Sogdia

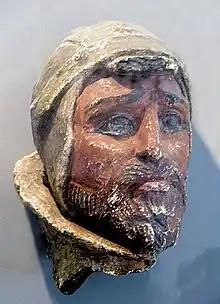
Head of a Saka warrior, as a defeated enemy of the Yuezhi, from Khalchayan, northern Bactria, 1st century BCE.

Given the absence of any named satraps (i.e. Achaemenid provincial governors) for Sogdiana in historical records, modern scholarship has concluded that Sogdiana was governed from the satrapy of nearby Bactria. The satraps were often relatives of the ruling Persian kings, especially sons who were not designated as the heir apparent. Sogdiana likely remained under Persian control until roughly 400 BC, during the reign of Artaxerxes II. Rebellious states of the Persian Empire took advantage of the weak Artaxerxes II, and some, such as Egypt, were able to regain their independence. Persia's massive loss of Central Asian territory is widely attributed to the ruler's lack of control. However, unlike Egypt, which was quickly recaptured by the Persian Empire, Sogdiana remained independent until it was conquered by Alexander the Great. When the latter invaded the Persian Empire, Pharasmanes, an already independent king of Khwarezm, allied with the Macedonians and sent troops to Alexander in 329 BC for his war against the Scythians of the Black Sea region (even though this anticipated campaign never materialized).